Henning Linden

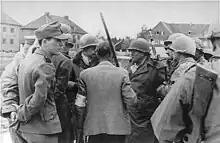
SS men confer with Brigadier General Henning Linden (netted helmet, looking right) during the liberation of the Dachau concentration camp (April 29, 1945).

On April 29, 1945, Linden led a 42nd Division detachment to liberate the Dachau concentration camp. Journalists including Marguerite Higgins traveled with Linden's detachment, resulting in international headlines about the soldiers' liberation of more than 30,000 Jews and political prisoners.